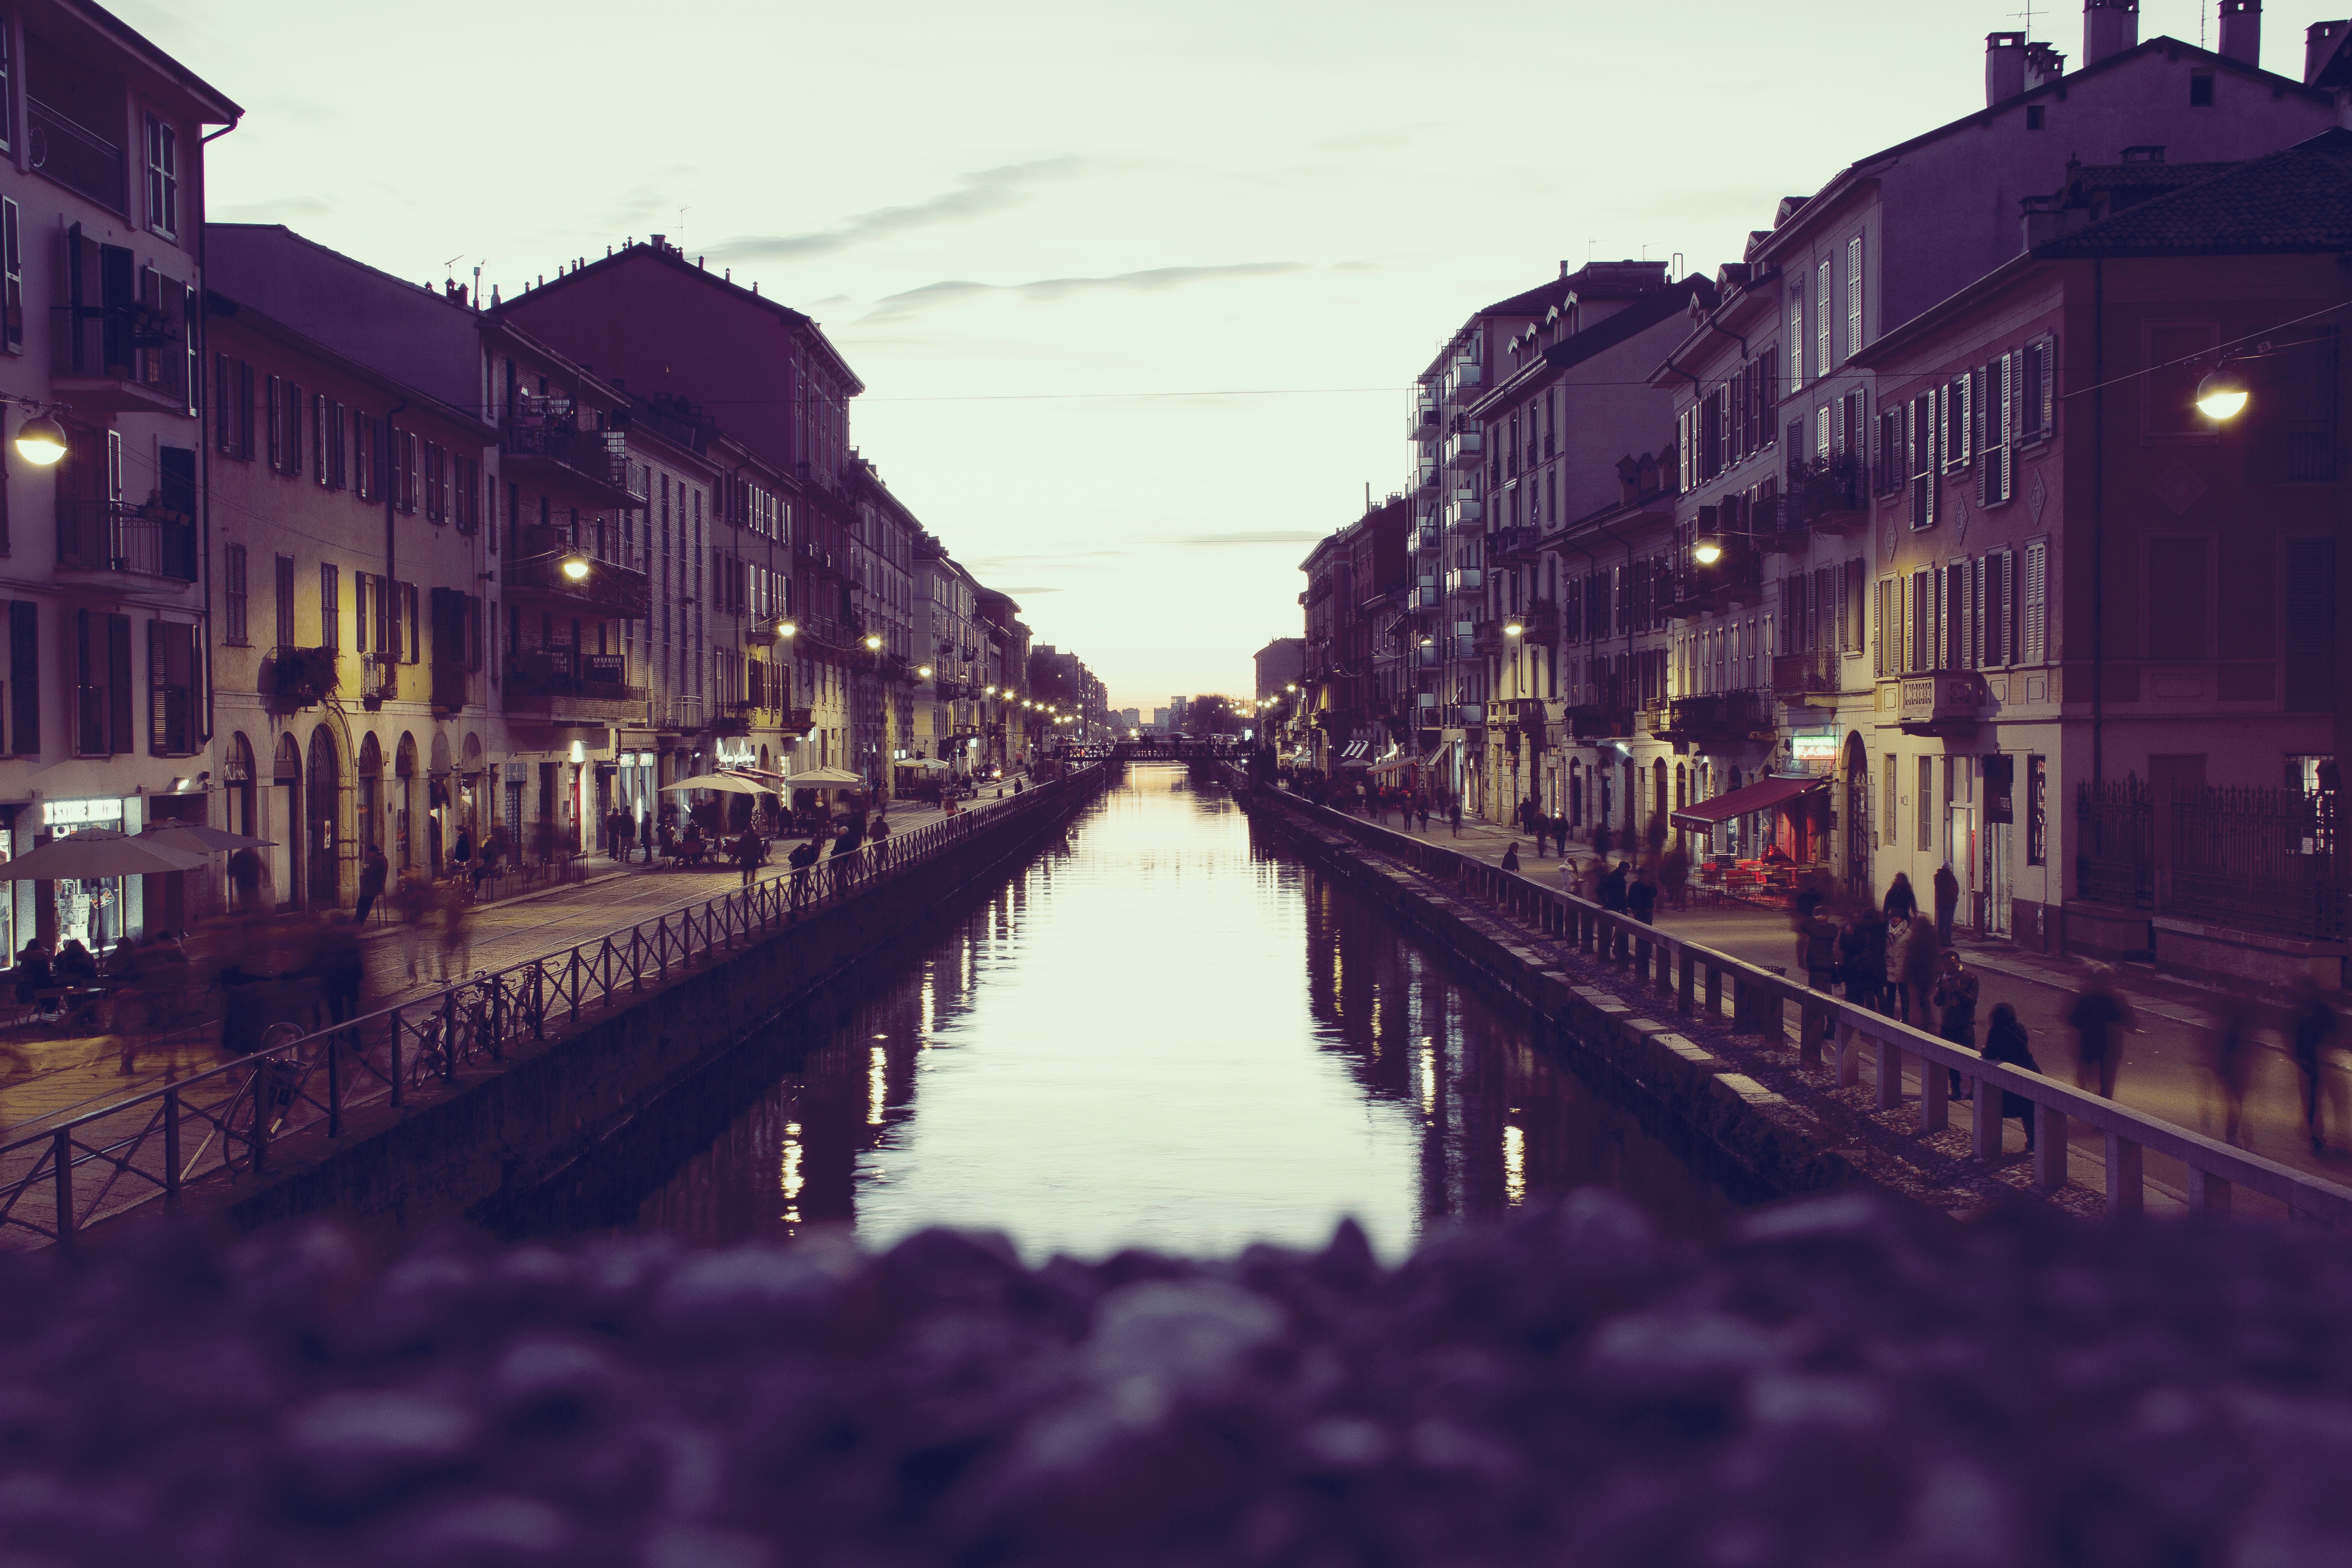
water, architecture, sunset, night, morning, flower, town, building, city, river, canal, symmetric, cityscape, dusk, evening, reflection, waterway, body of water, landform, urban area, human settlement